List of NASCAR race wins by Tony Stewart

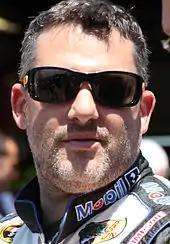
A man in his early forties sporting a stubble and wearing black sunglasses

Tony Stewart is an American semi-retired professional race car driver who won three Drivers' Championships in the NASCAR Cup Series. He made his NASCAR debut in the Busch Series with the Ranier-Walsh Racing team in 1996 before moving to the Labonte Motorsports squad for part of the 1997 season. Following this, Stewart moved to the Joe Gibbs Racing (JGR) team for the remainder of the season and 1998. Stewart moved to the higher-tier Cup Series with JGR in 1999, winning that season's Rookie of the Year for finishing fourth in the Drivers' Championship with three race victories. He won six races in the 2000 season, more than any other driver that year. This was followed by another three race wins each in 2001 and his first championship winning season in 2002 with three more race victories. Stewart won twice each in the 2003 and 2004 seasons, and took his second drivers' championship with five victories in 2005.